Swiss Armed Forces

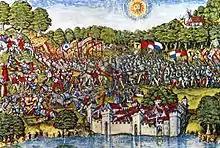
The Battle of Sempach, 1386

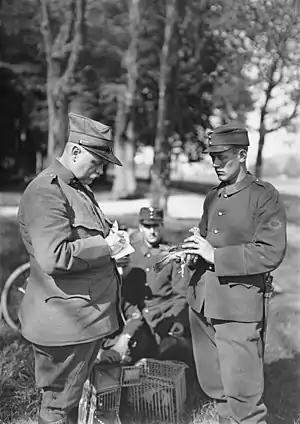

The land component of the Swiss Armed Forces originated from the cantonal troops of the Old Swiss Confederacy, called upon in cases of external threats by the Tagsatzung or by the canton in distress. In the federal treaty of 1815, the Tagsatzung prescribed cantonal troops to put a contingent of 2% of the population of each canton at the federation's disposition, amounting to a force of some 33,000 men. The cantonal armies were converted into the federal army ("Bundesheer") with the constitution of 1848. From this time, it was illegal for the individual cantons to declare war or to sign capitulations or peace agreements. Paragraph 13 explicitly prohibited the federation from sustaining a standing army, and the cantons were allowed a maximum standing force of 300 each (not including the "Landjäger" corps, a kind of police force). Paragraph 18 declared the "obligation" of every Swiss citizen to serve in the federal army if conscripted ("Wehrpflicht"), setting its size at 3% of the population plus a reserve of one and one half that number, amounting to a total force of some 80,000.